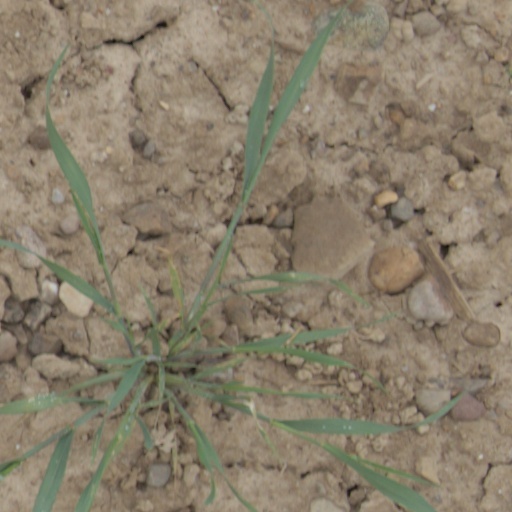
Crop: wheat